Shaun Brogan

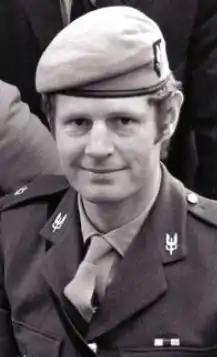
Shaun Brogan

Shaun Michael Brogan (24 May 1944 – 9 July 2017) was a major in the Special Air Service who received the Military Cross for his part in the Dhofar campaign.